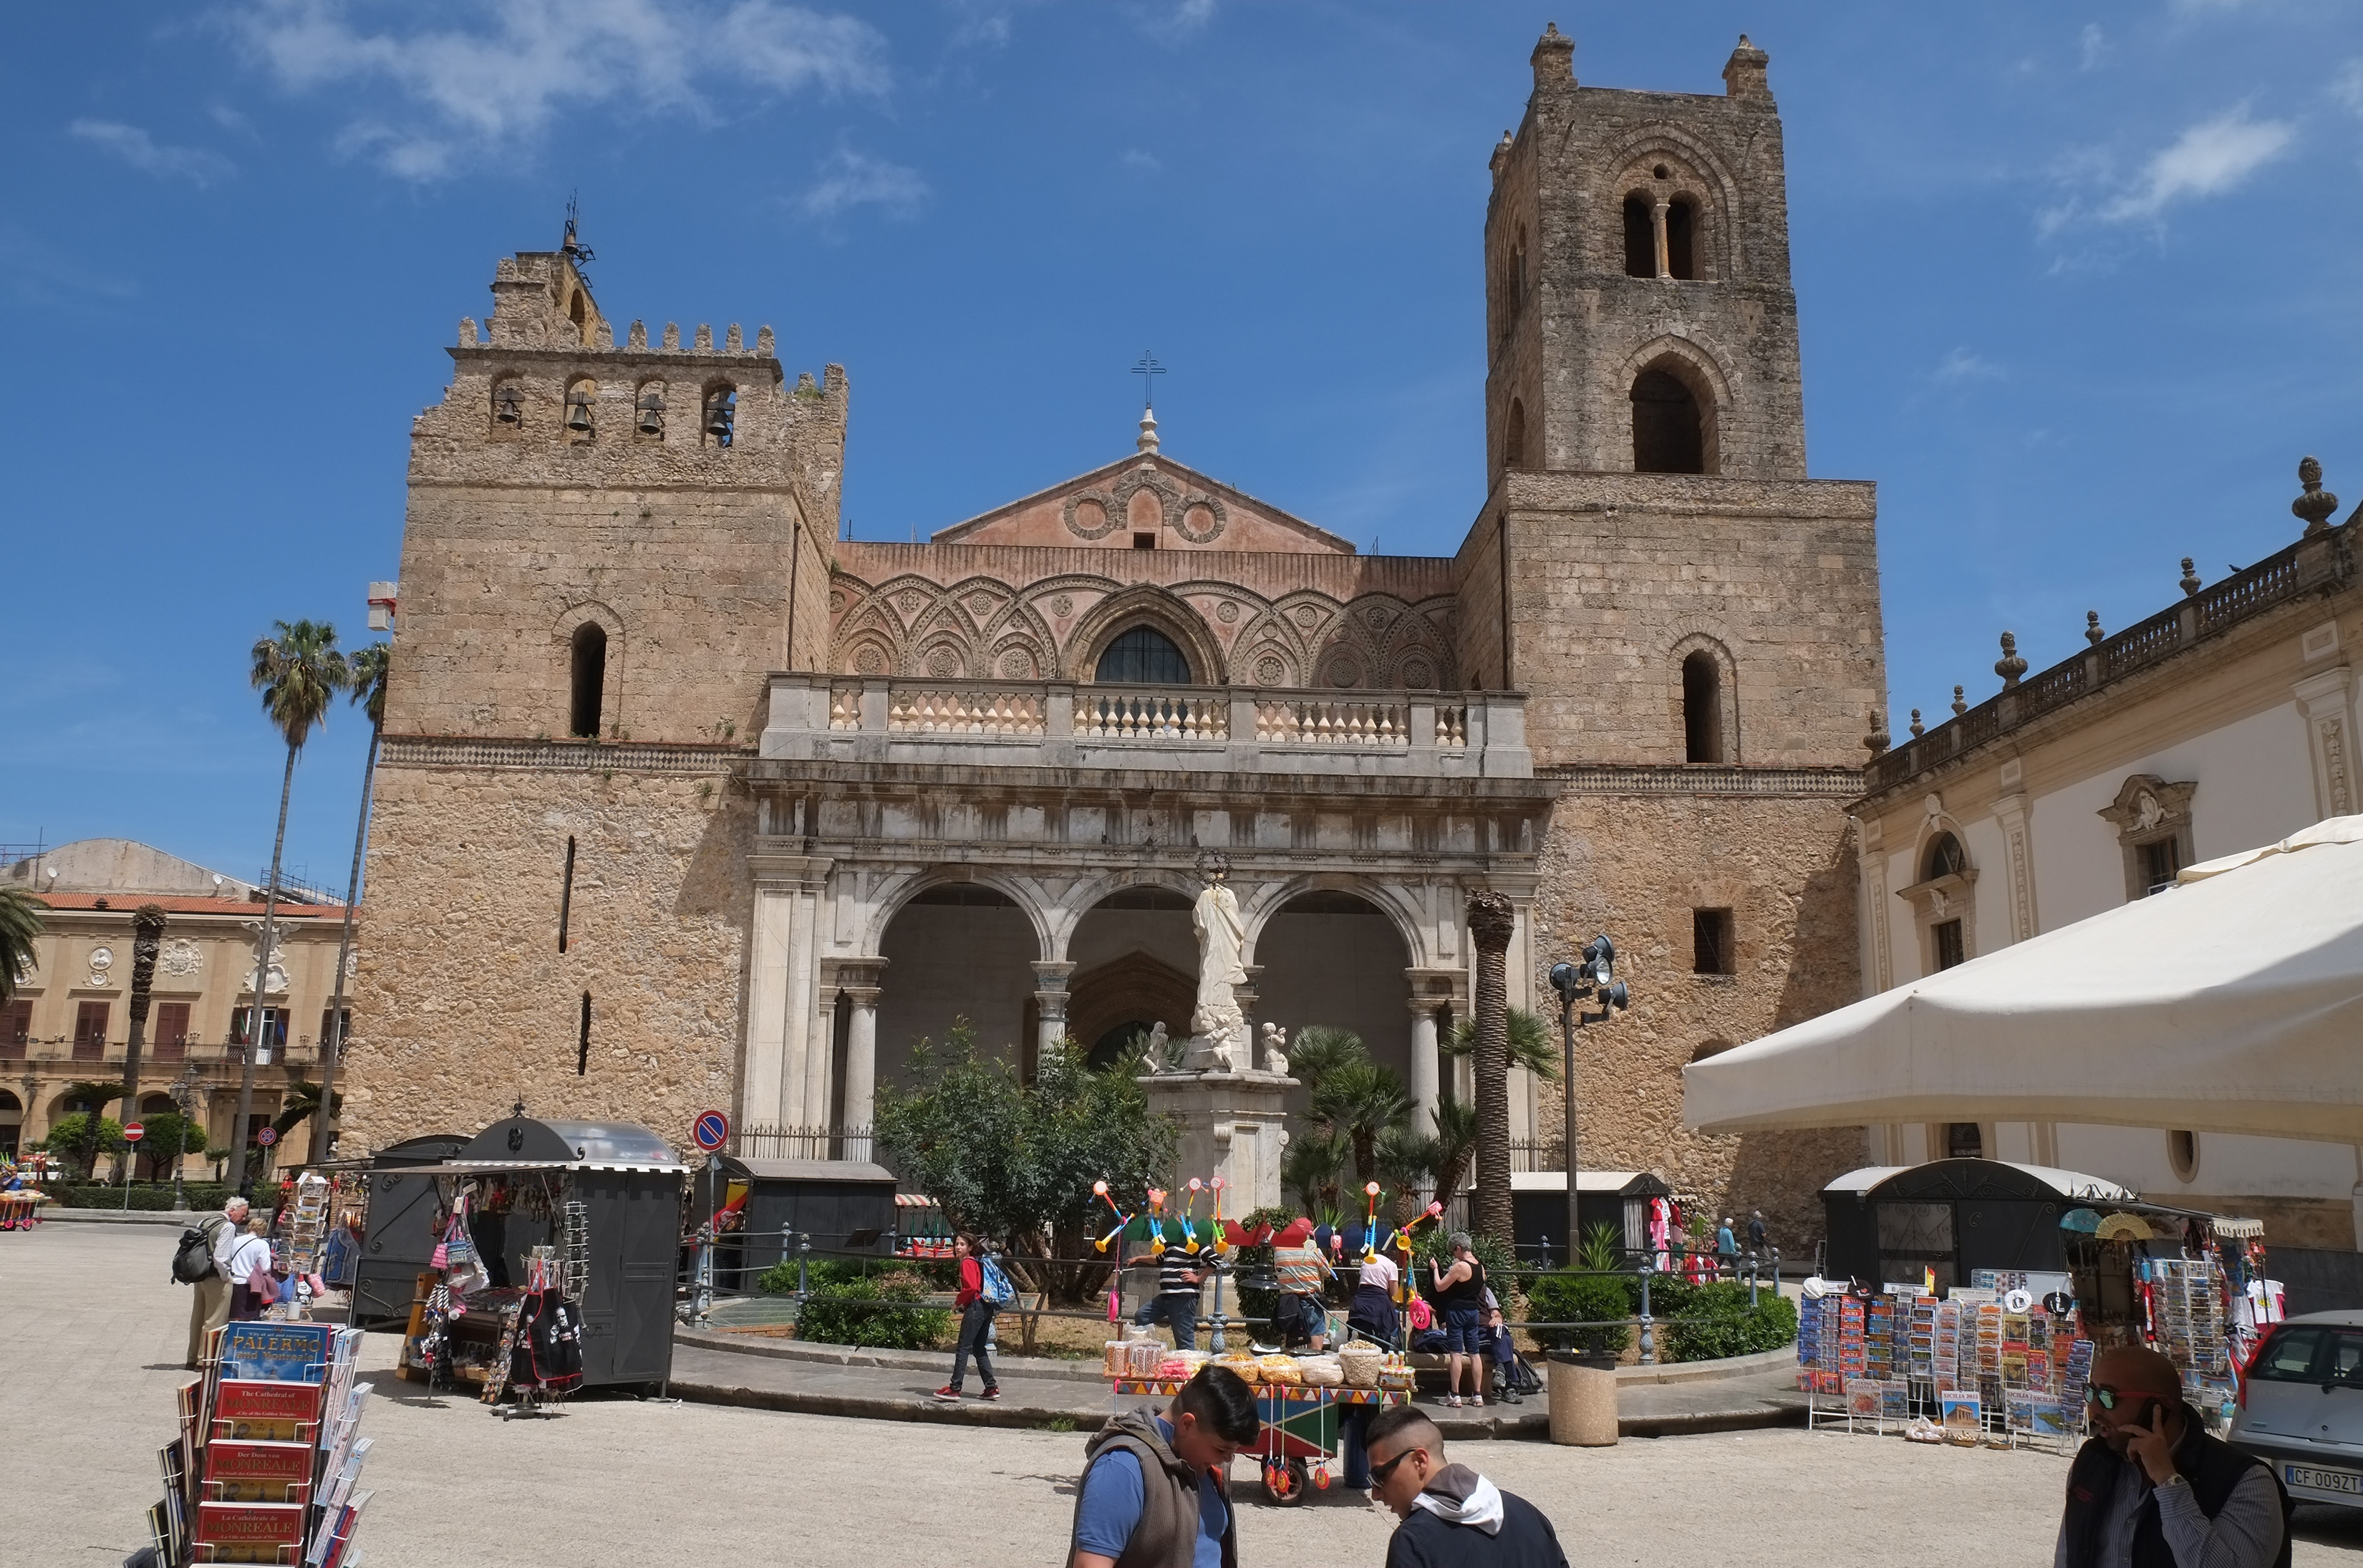
town, building, plaza, landmark, italy, church, cathedral, tourism, place of worship, town square, basilica, fuji, sicily, palermo, monreale, fujix, fujixe1, e1, historic site